Jack Viney

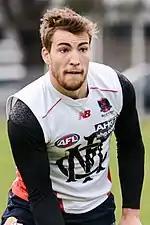
Viney at training in July 2015

Viney played in the first two matches for 2015 before fracturing his fibula in the round two loss to Greater Western Sydney at StarTrack Oval. He returned in round nine against Port Adelaide at TIO Traeger Park and played the remainder of the season. The season saw him move into a loose-tagging role and he was lauded for restricting the impact of Gary Ablett in the round one win against Gold Coast, and Joel Selwood in the round twelve win against , with the latter drawing praise from Gerard Healy who labelled Viney as the "new Brett Kirk". His season was rewarded with a second-place finish in the Keith 'Bluey' Truscott Medal, finishing one vote behind the winner, Bernie Vince, despite playing six less matches, he also received the Norm Smith Memorial Trophy (coaches award) and James McDonald Trophy (heart and spirit award) and it was labelled as his breakout season by "Fox Sports Australia" journalist, Adam Baldwin.